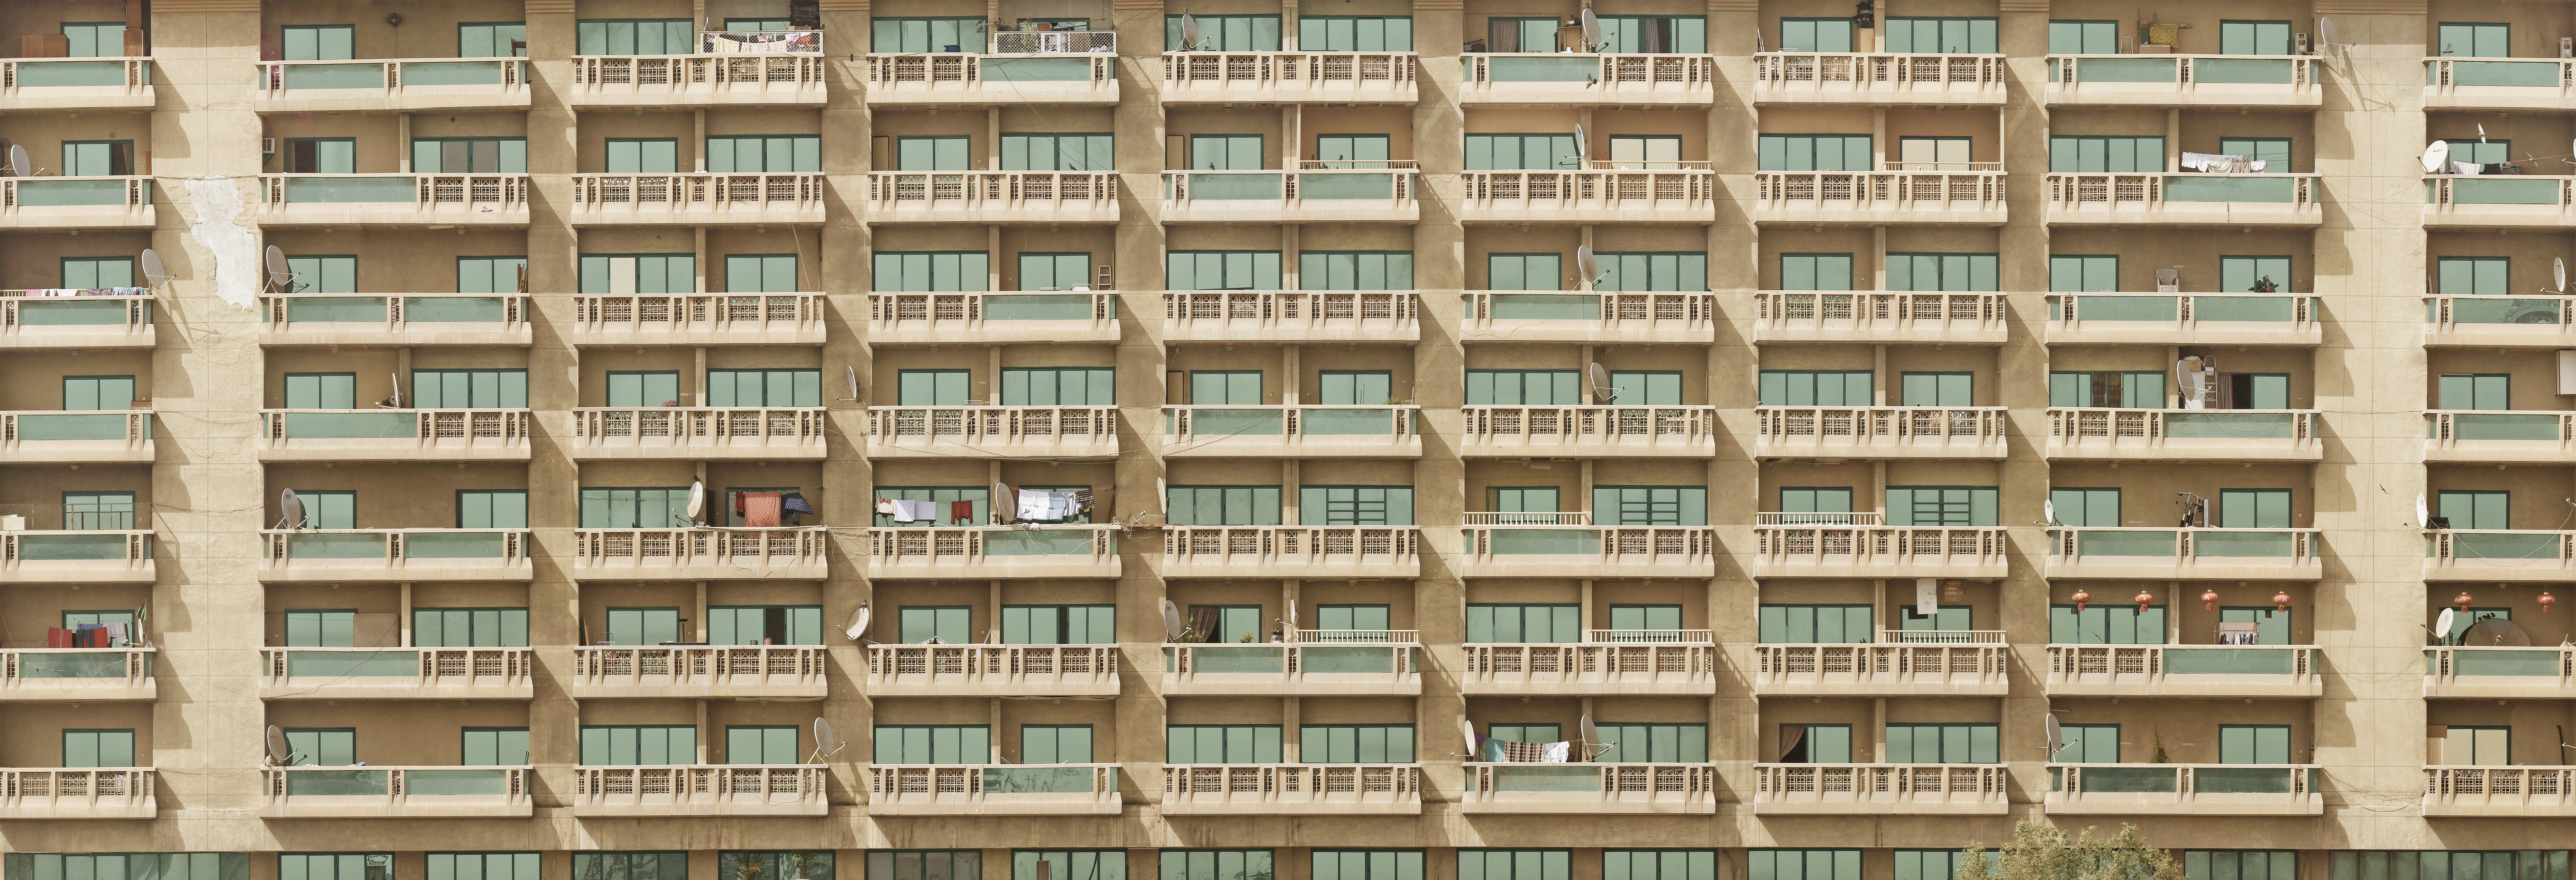
building, city, cityscape, plaza, dubai, facade, property, apartment, tower block, balconies, appartments, condominium, real estate, residential area, residential building, city challenge